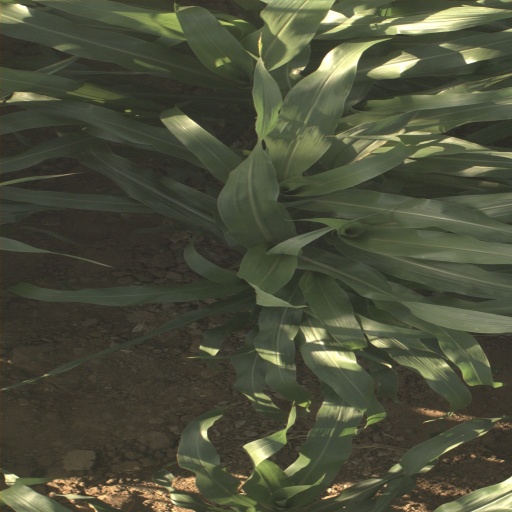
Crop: sorghum